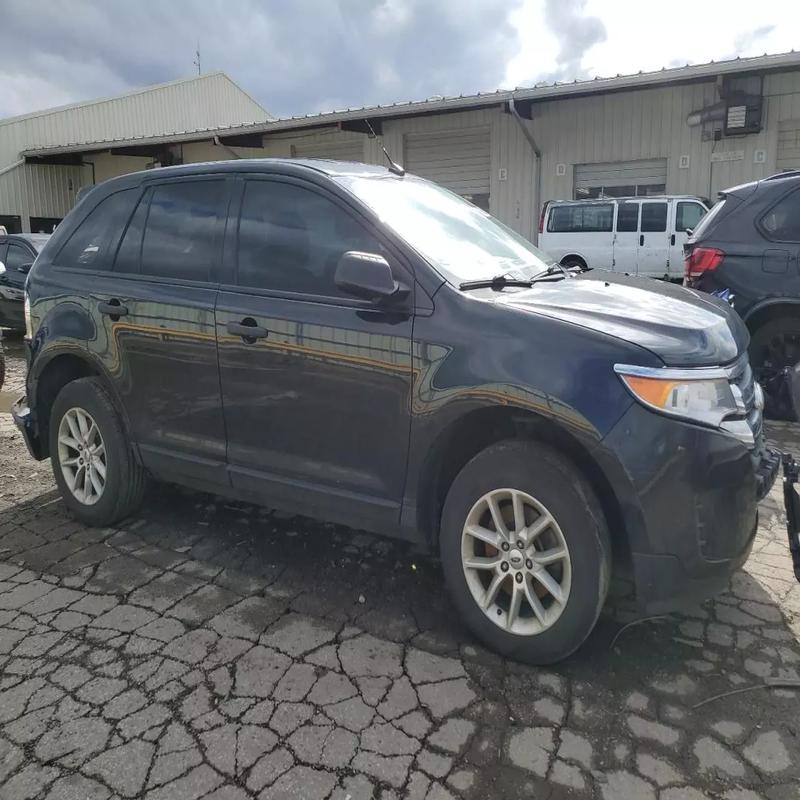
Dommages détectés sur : pare-choc avant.
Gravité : mineur